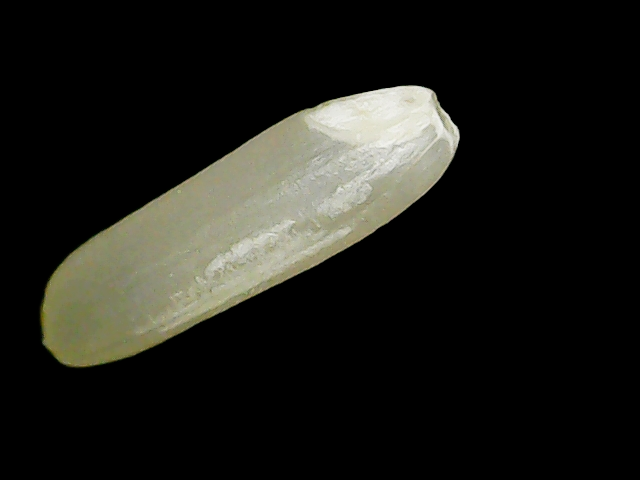
Rice variety: Binadhan21